Human fat

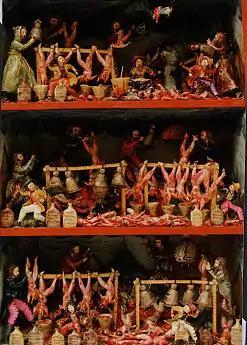
Pishtacos in the Colonial era (top), 20th century (middle) and now (bottom). Peruvian retablo from Ayacucho.

Both Spanish (sacamantecas) and Peruvian (pishtaco) folklore contain examples of monsters or criminals who murder human victims for their fat.